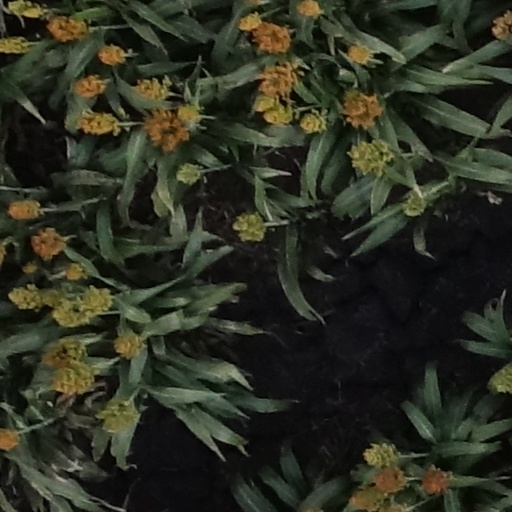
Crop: sorghum